Describe the emotion expressed in this image:  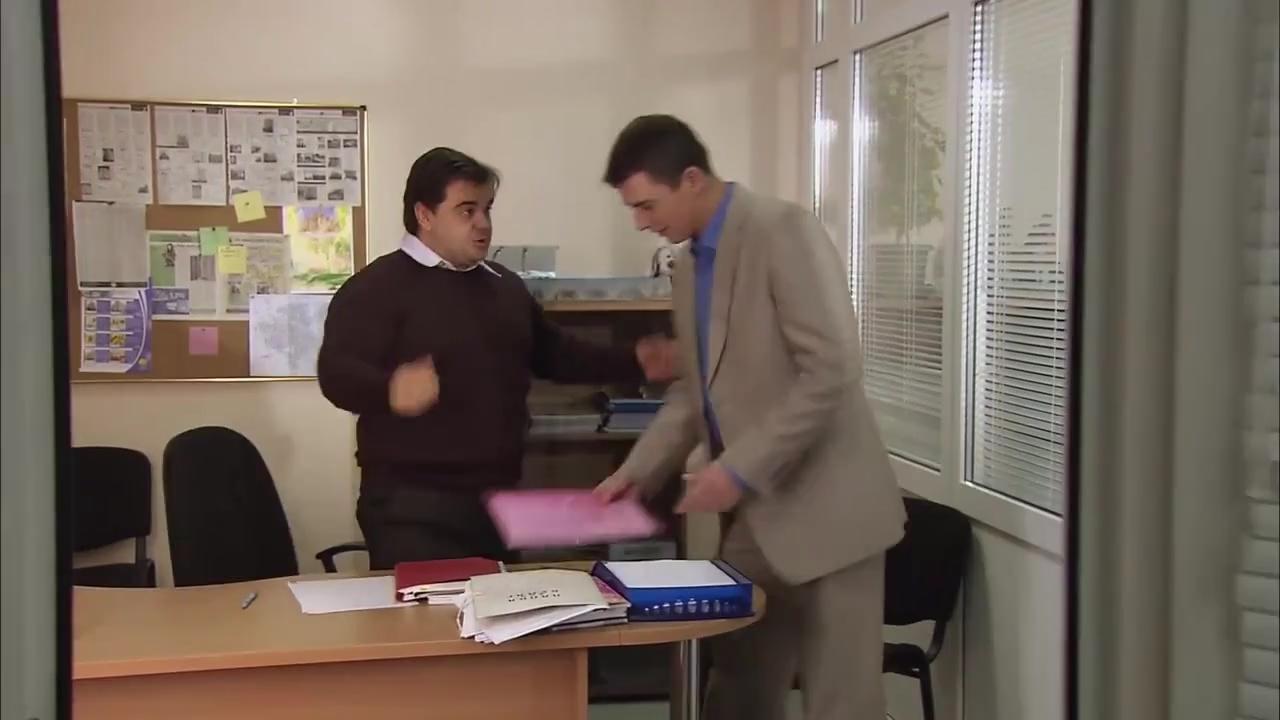
This person displays Pain, valence and arousal with low intensity.